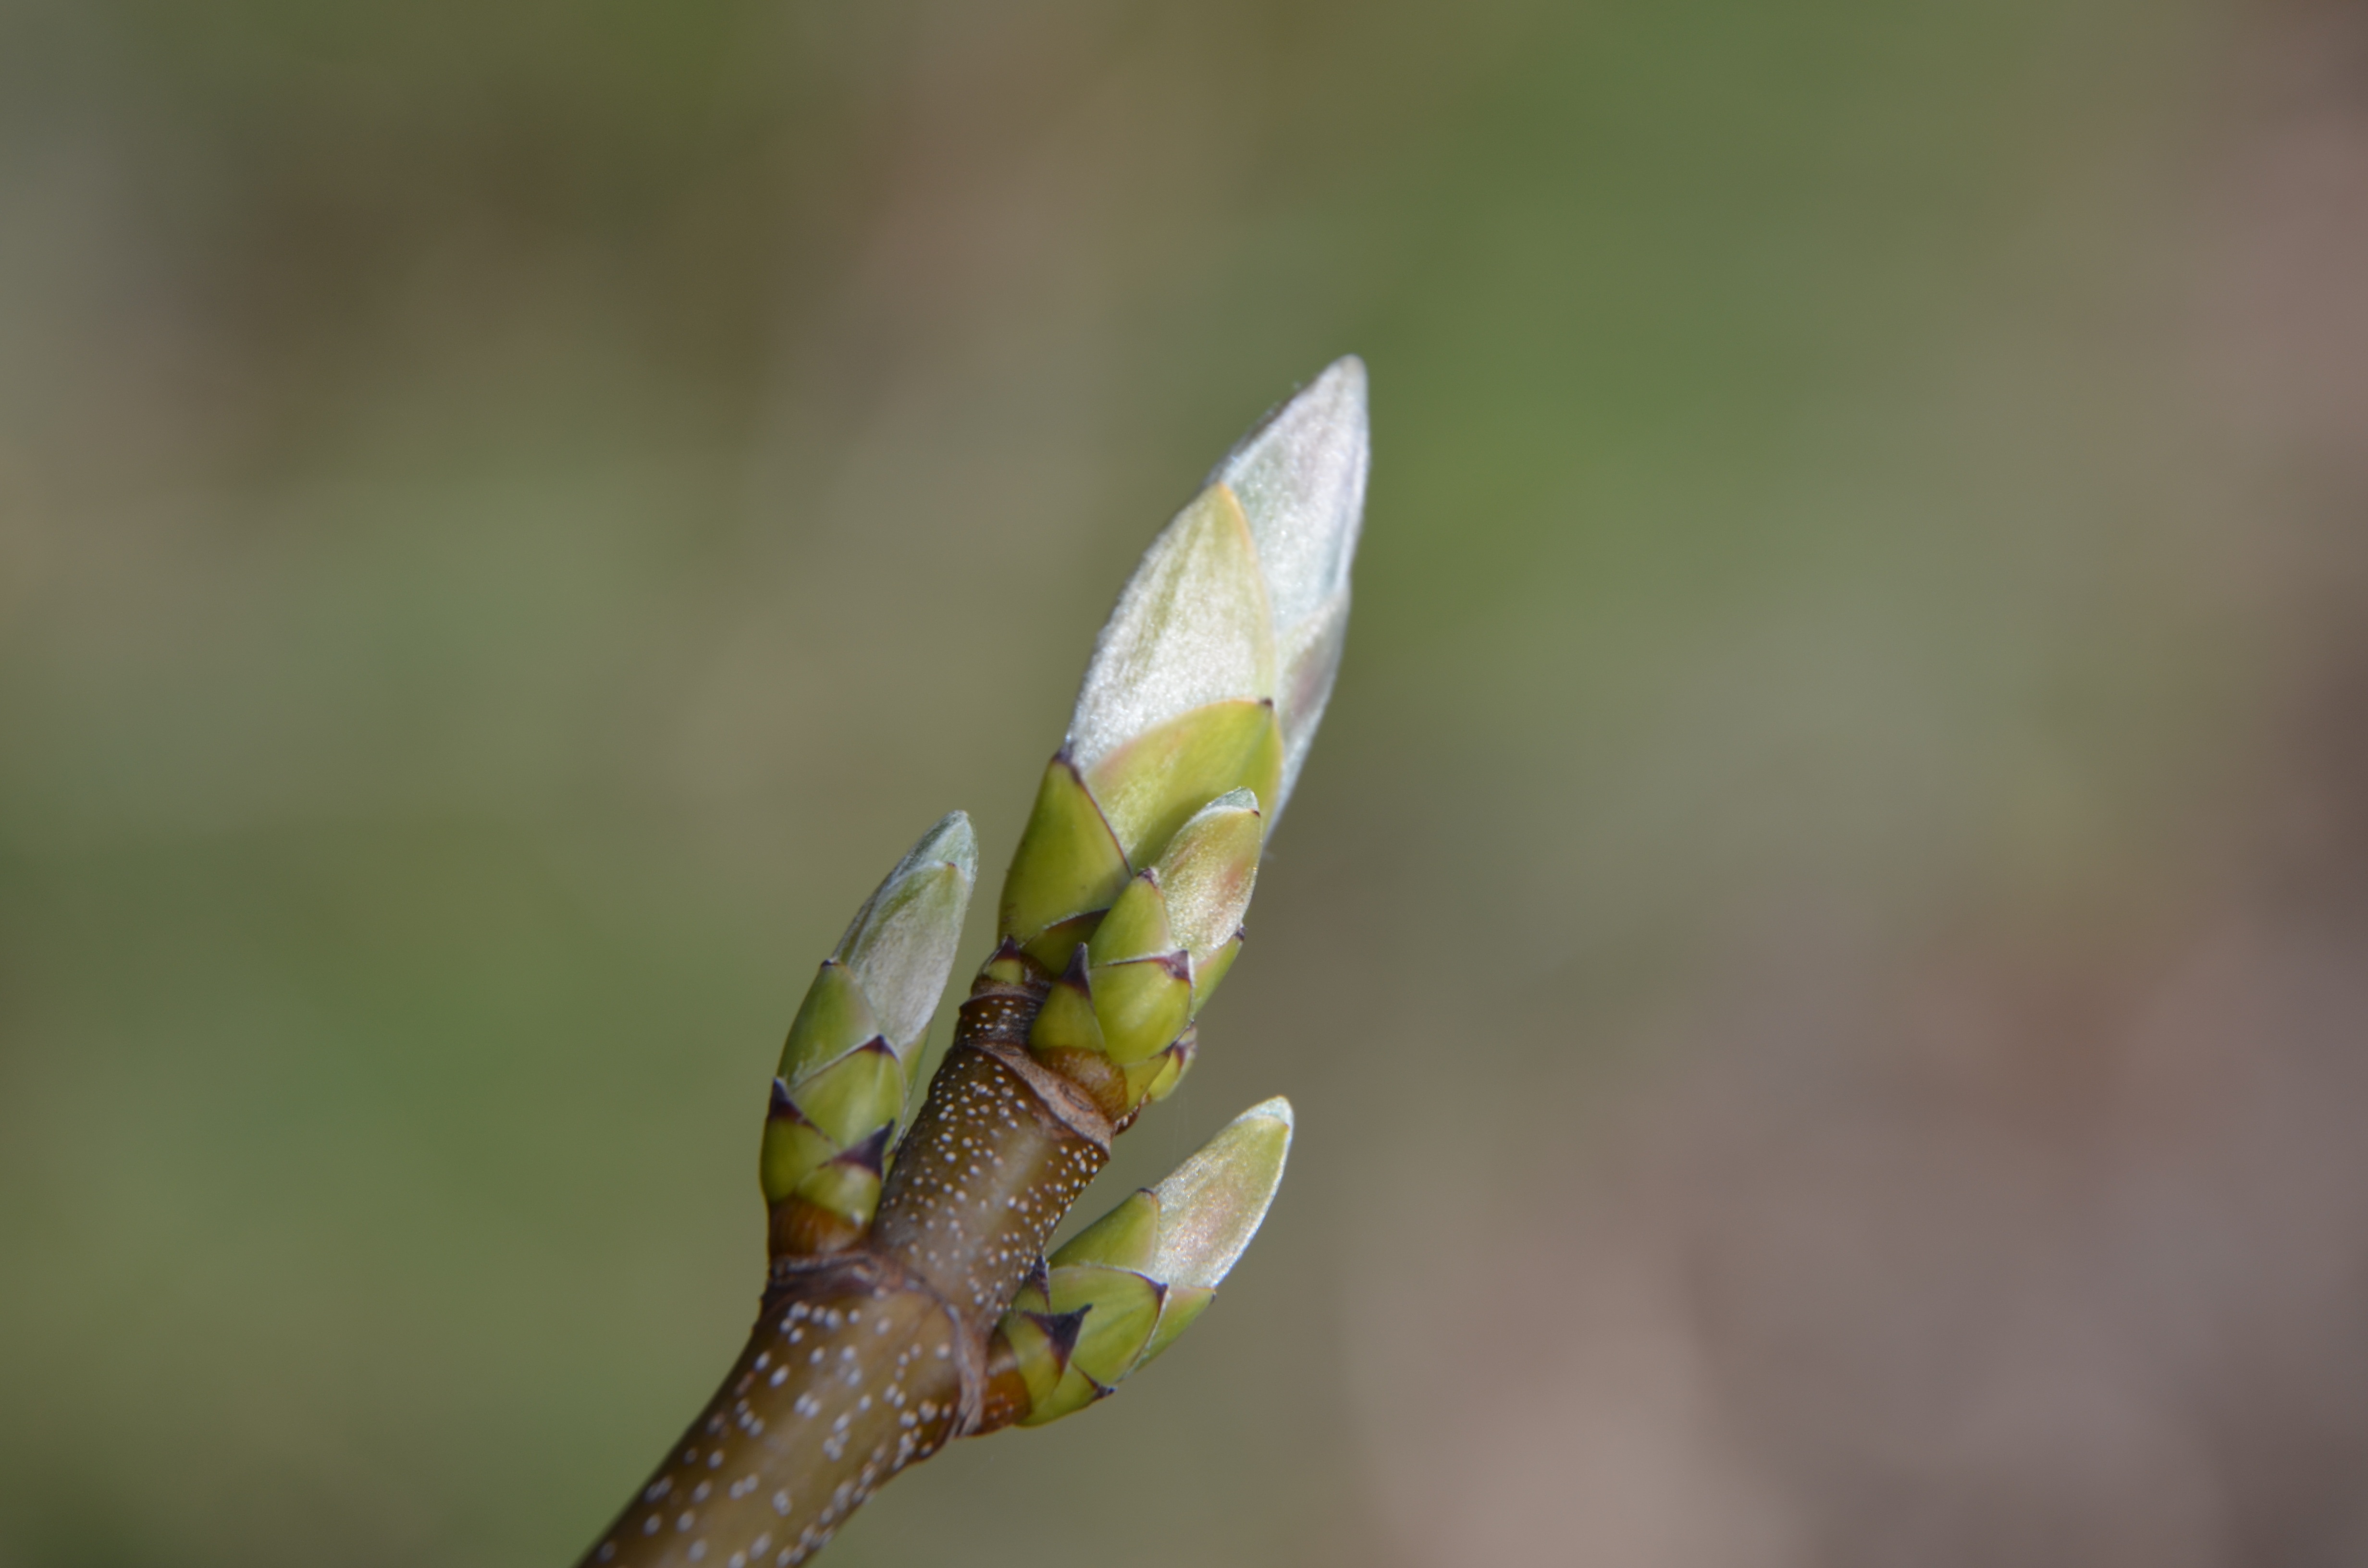
nature, branch, blossom, plant, photography, leaf, flower, spring, green, insect, botany, close, flora, fauna, invertebrate, wildflower, close up, bud, macro photography, fr hlingsanfang, plant stem